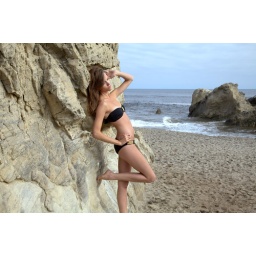
Photoshoot of a bikini swimsuit model goddess. Thin brunette in a black bikini! Long brown hair on a windy day.